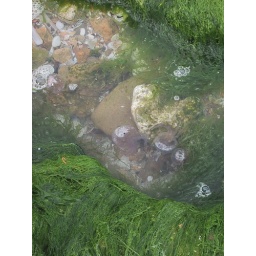
live red jellyfish in the sea grass